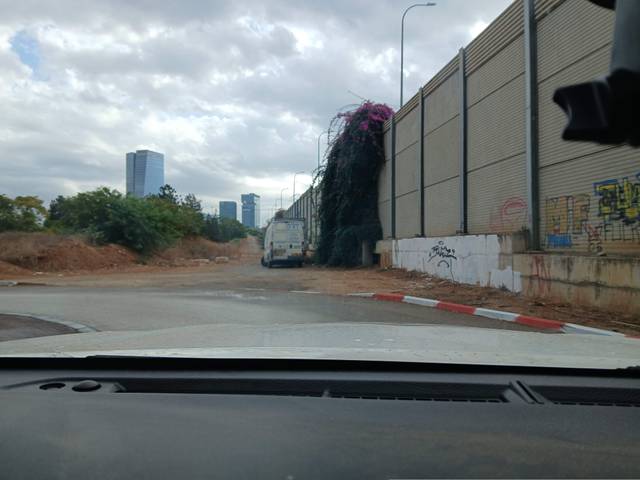
Region: Israel
Coordinates: 32.173, 34.879